Meymac station

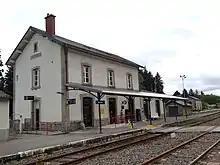
The station in 2014.

Meymac is a railway station in Meymac, Nouvelle-Aquitaine, France. The station is located on the Le Palais - Eygurande-Merlines and Tulle - Meymac railway lines. The station is served by Intercités (long distance) and TER (local) services operated by the SNCF.